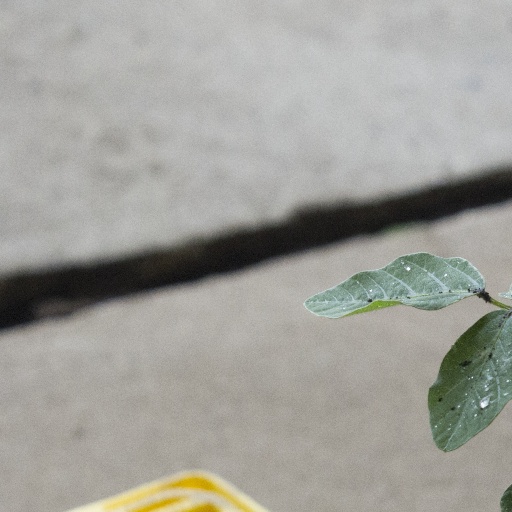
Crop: soybean